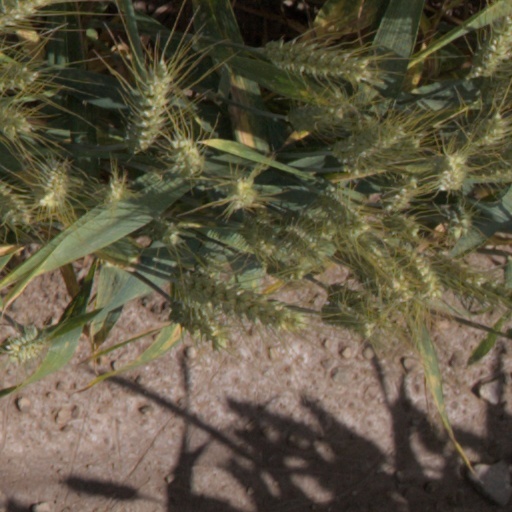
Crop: wheat